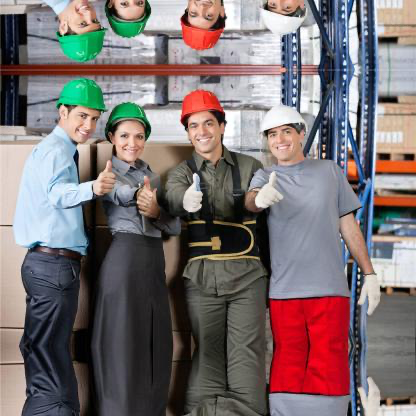
Objects in the image:
label: helmet
label: helmet
label: helmet
label: helmet
label: helmet
label: helmet
label: helmet
label: helmet